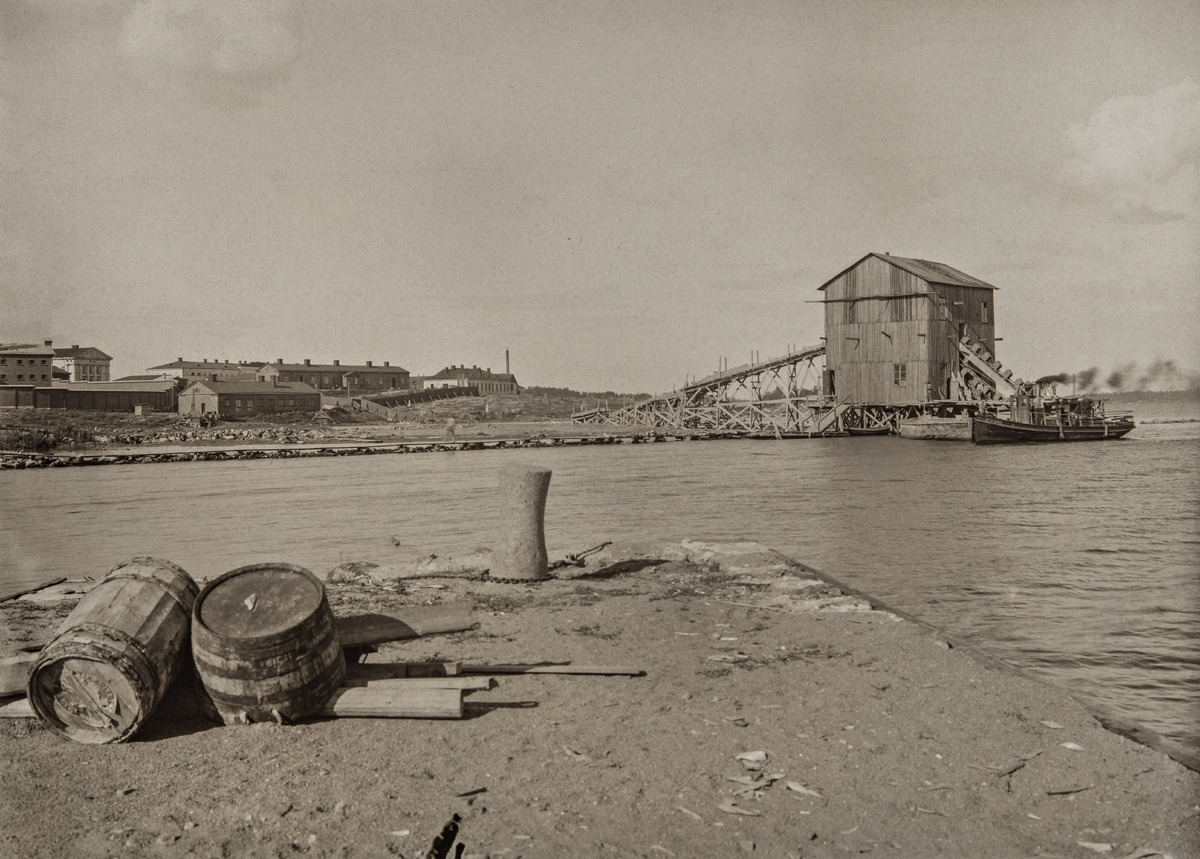
Katajanokan kaakkoisrantaa, taustalla vasemmalla Lääninvankila, keskellä Merikasarmin aluetta
sisällön kuvaus: Katajanokan kaakkoisrantaa, taustalla vasemmalla Lääninvankila, keskellä Merikasarmin aluetta mustavalkoinen
Ajankohta: kuvausaika 1890 -luku
Paikka: Suomi, Uusimaa, Helsinki, Katajanokka Helsinki, Katajanokanlaituri
Aiheet: satamat, kauppa